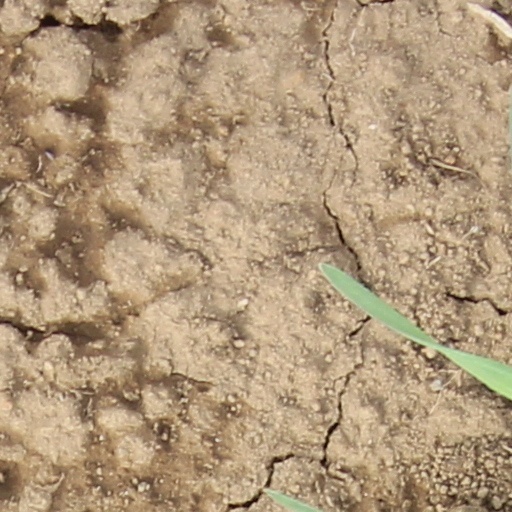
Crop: wheat